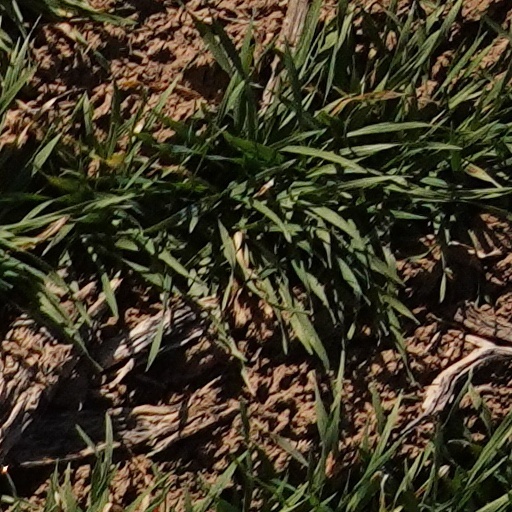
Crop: wheat